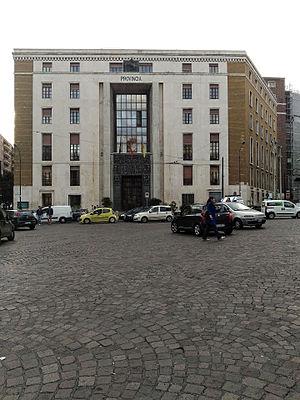
La Piazza Matteotti est l'une des places monumentales de Naples.